Backlash (2007)

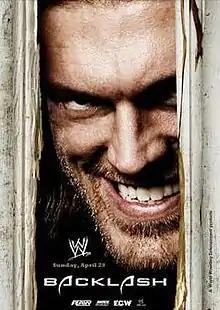
Promotional poster featuring Edge, parodying the movie "The Shining"

The 2007 Backlash was a professional wrestling pay-per-view (PPV) event produced by World Wrestling Entertainment (WWE). It was the ninth Backlash and took place on April 29, 2007, at the Philips Arena in Atlanta, Georgia, held for wrestlers from the promotion's Raw, SmackDown!, and ECW brand divisions. It was WWE's first monthly PPV held to feature all three brands after the company discontinued brand-exclusive PPVs. The concept of the pay-per-view was based around the backlash from WrestleMania 23.